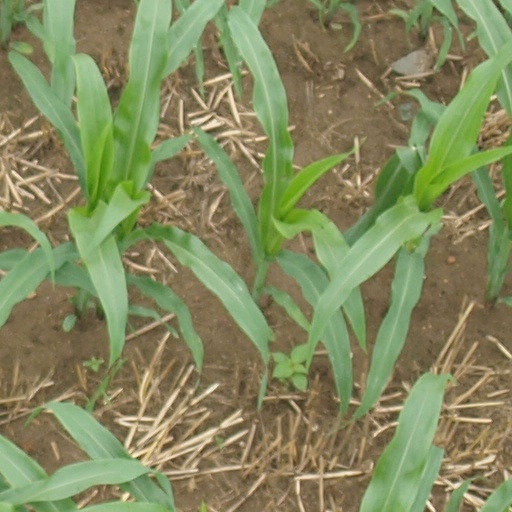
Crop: maize; corn